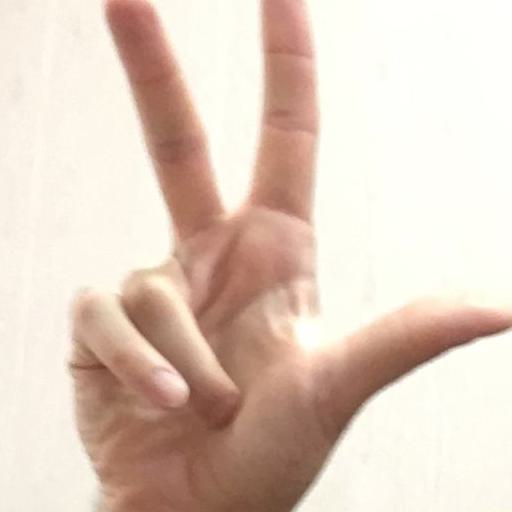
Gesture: three2